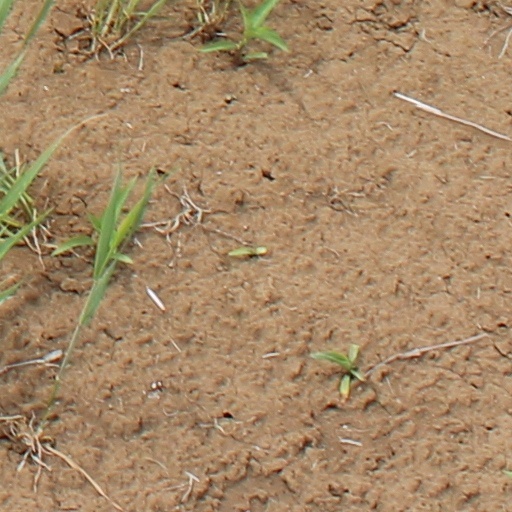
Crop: wheat